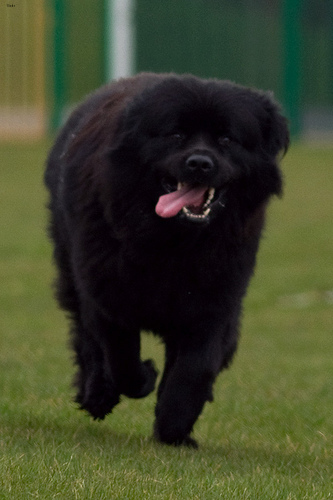
Animal: dog
Breed: newfoundland